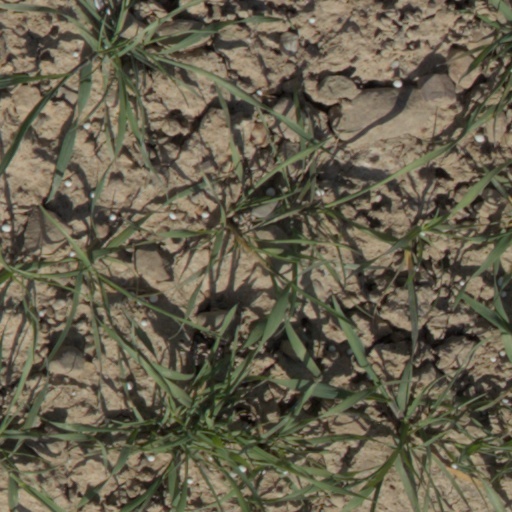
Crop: wheat